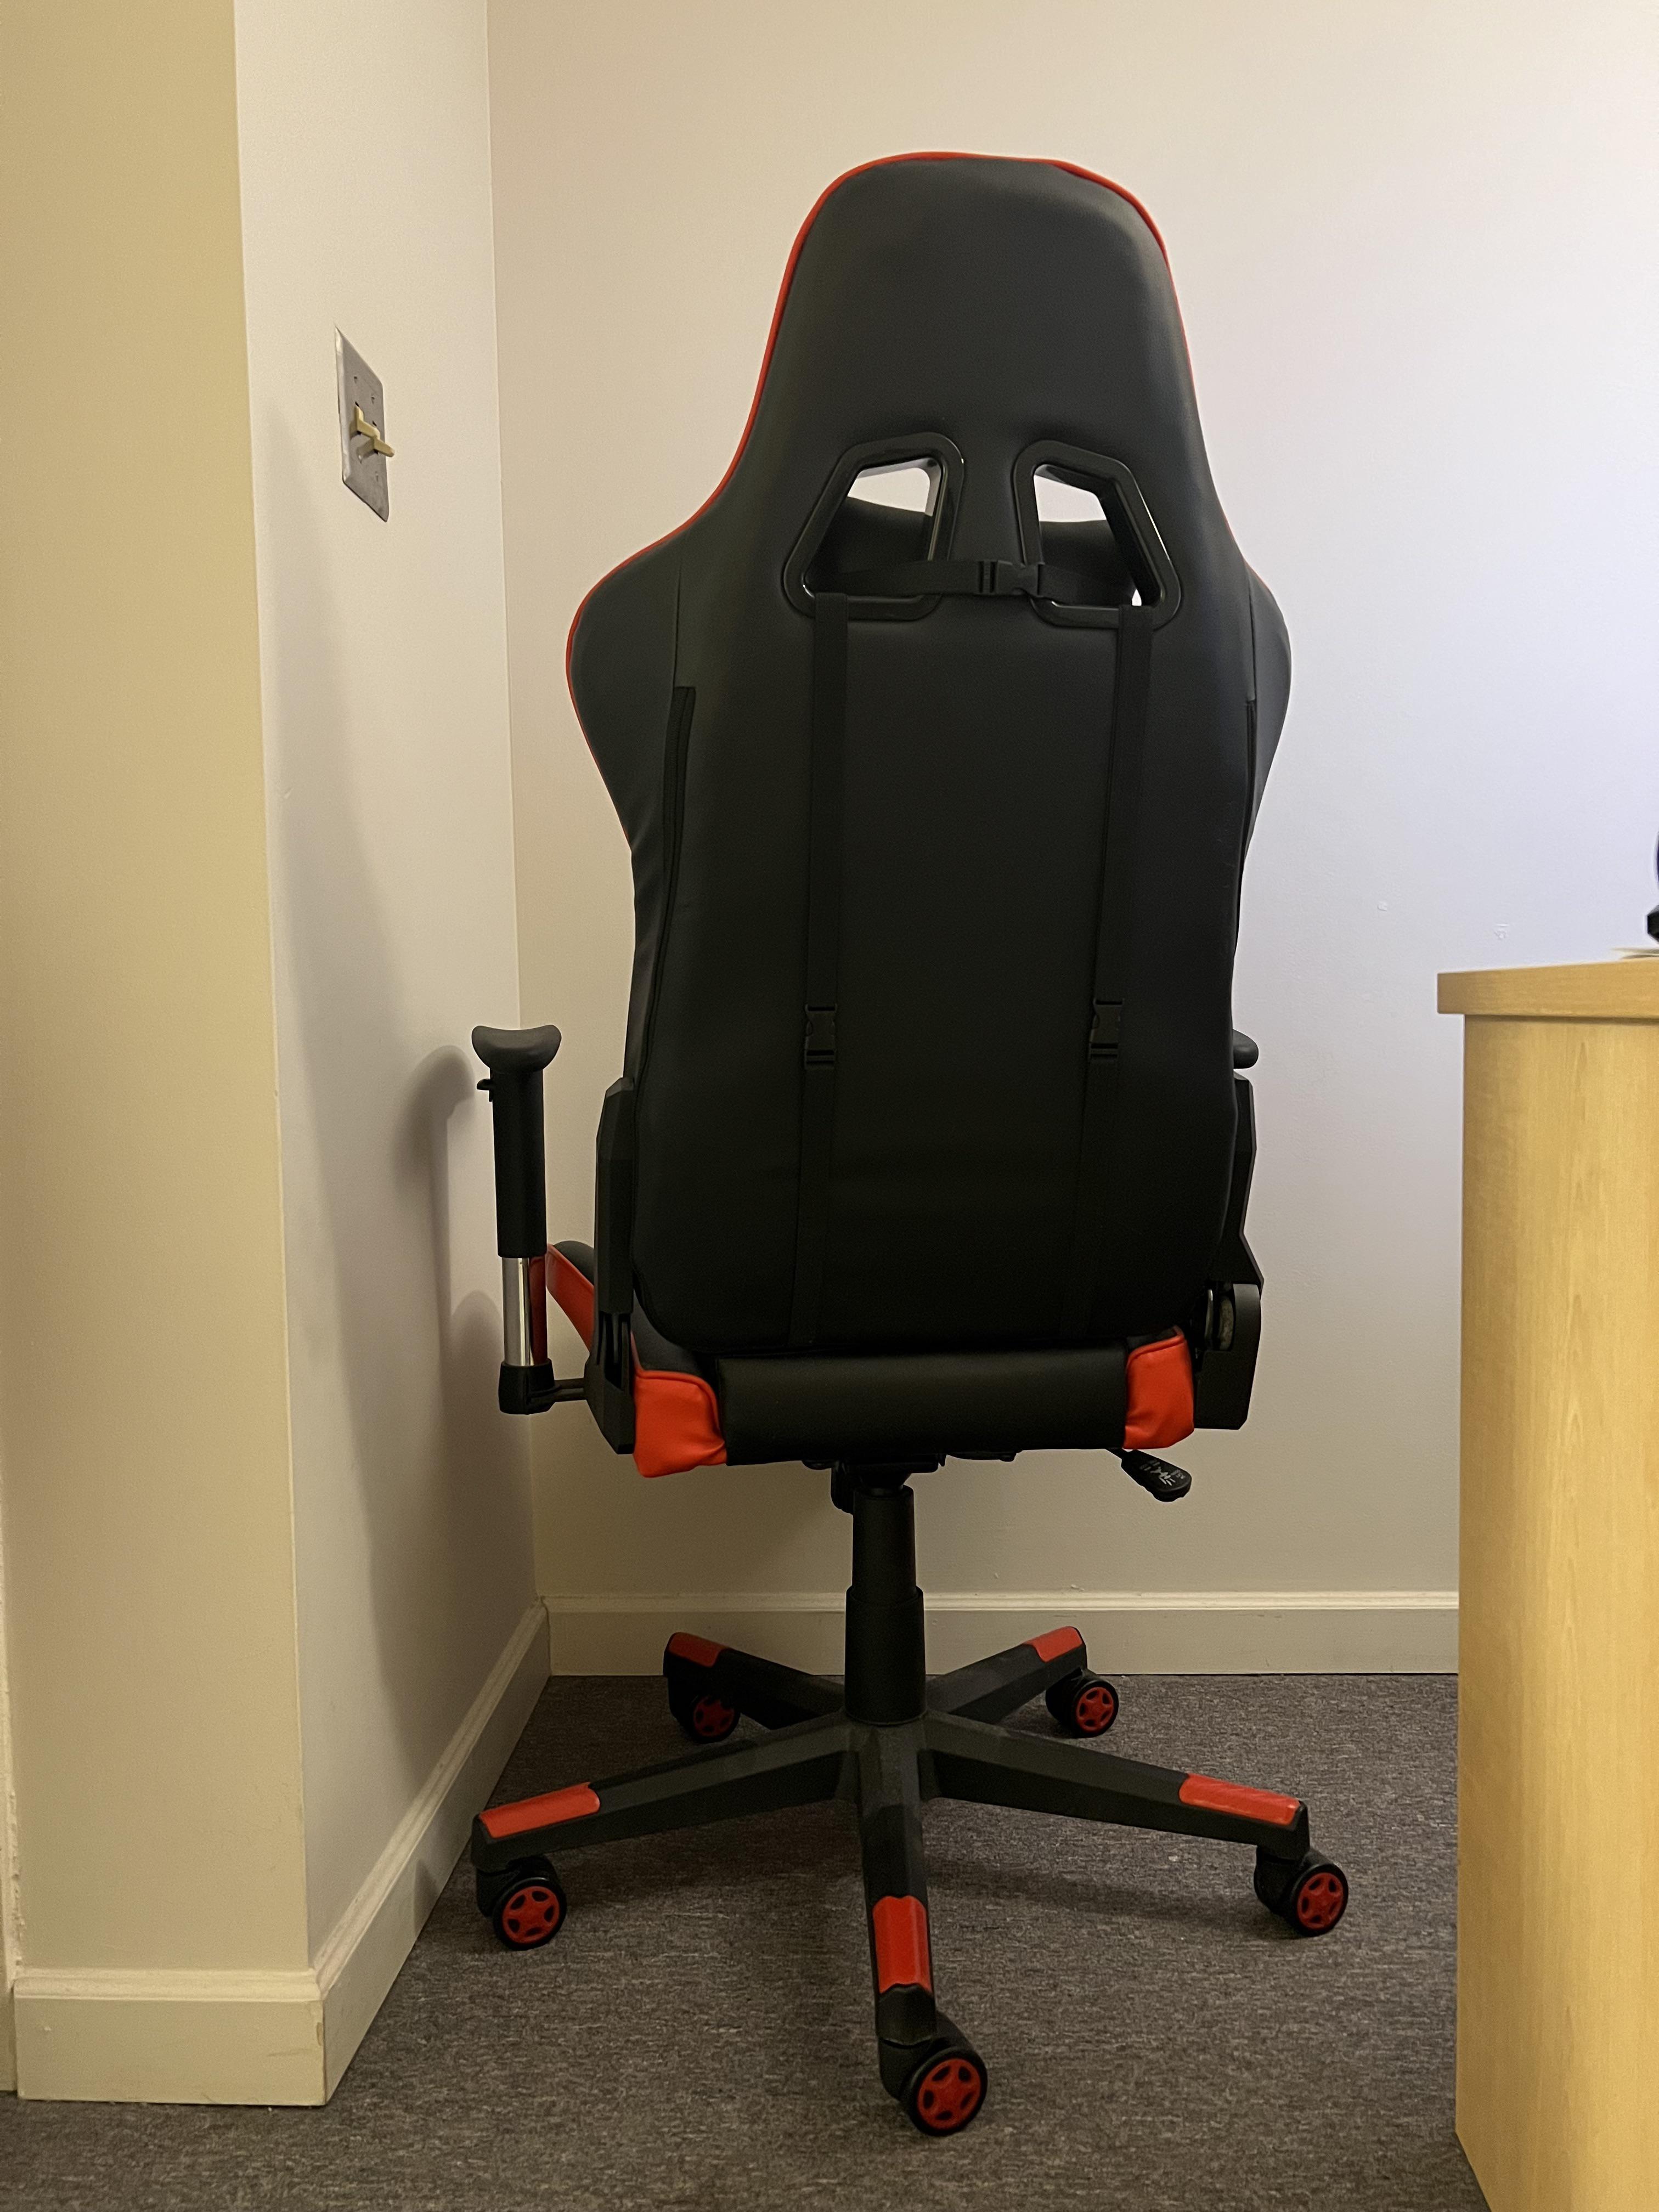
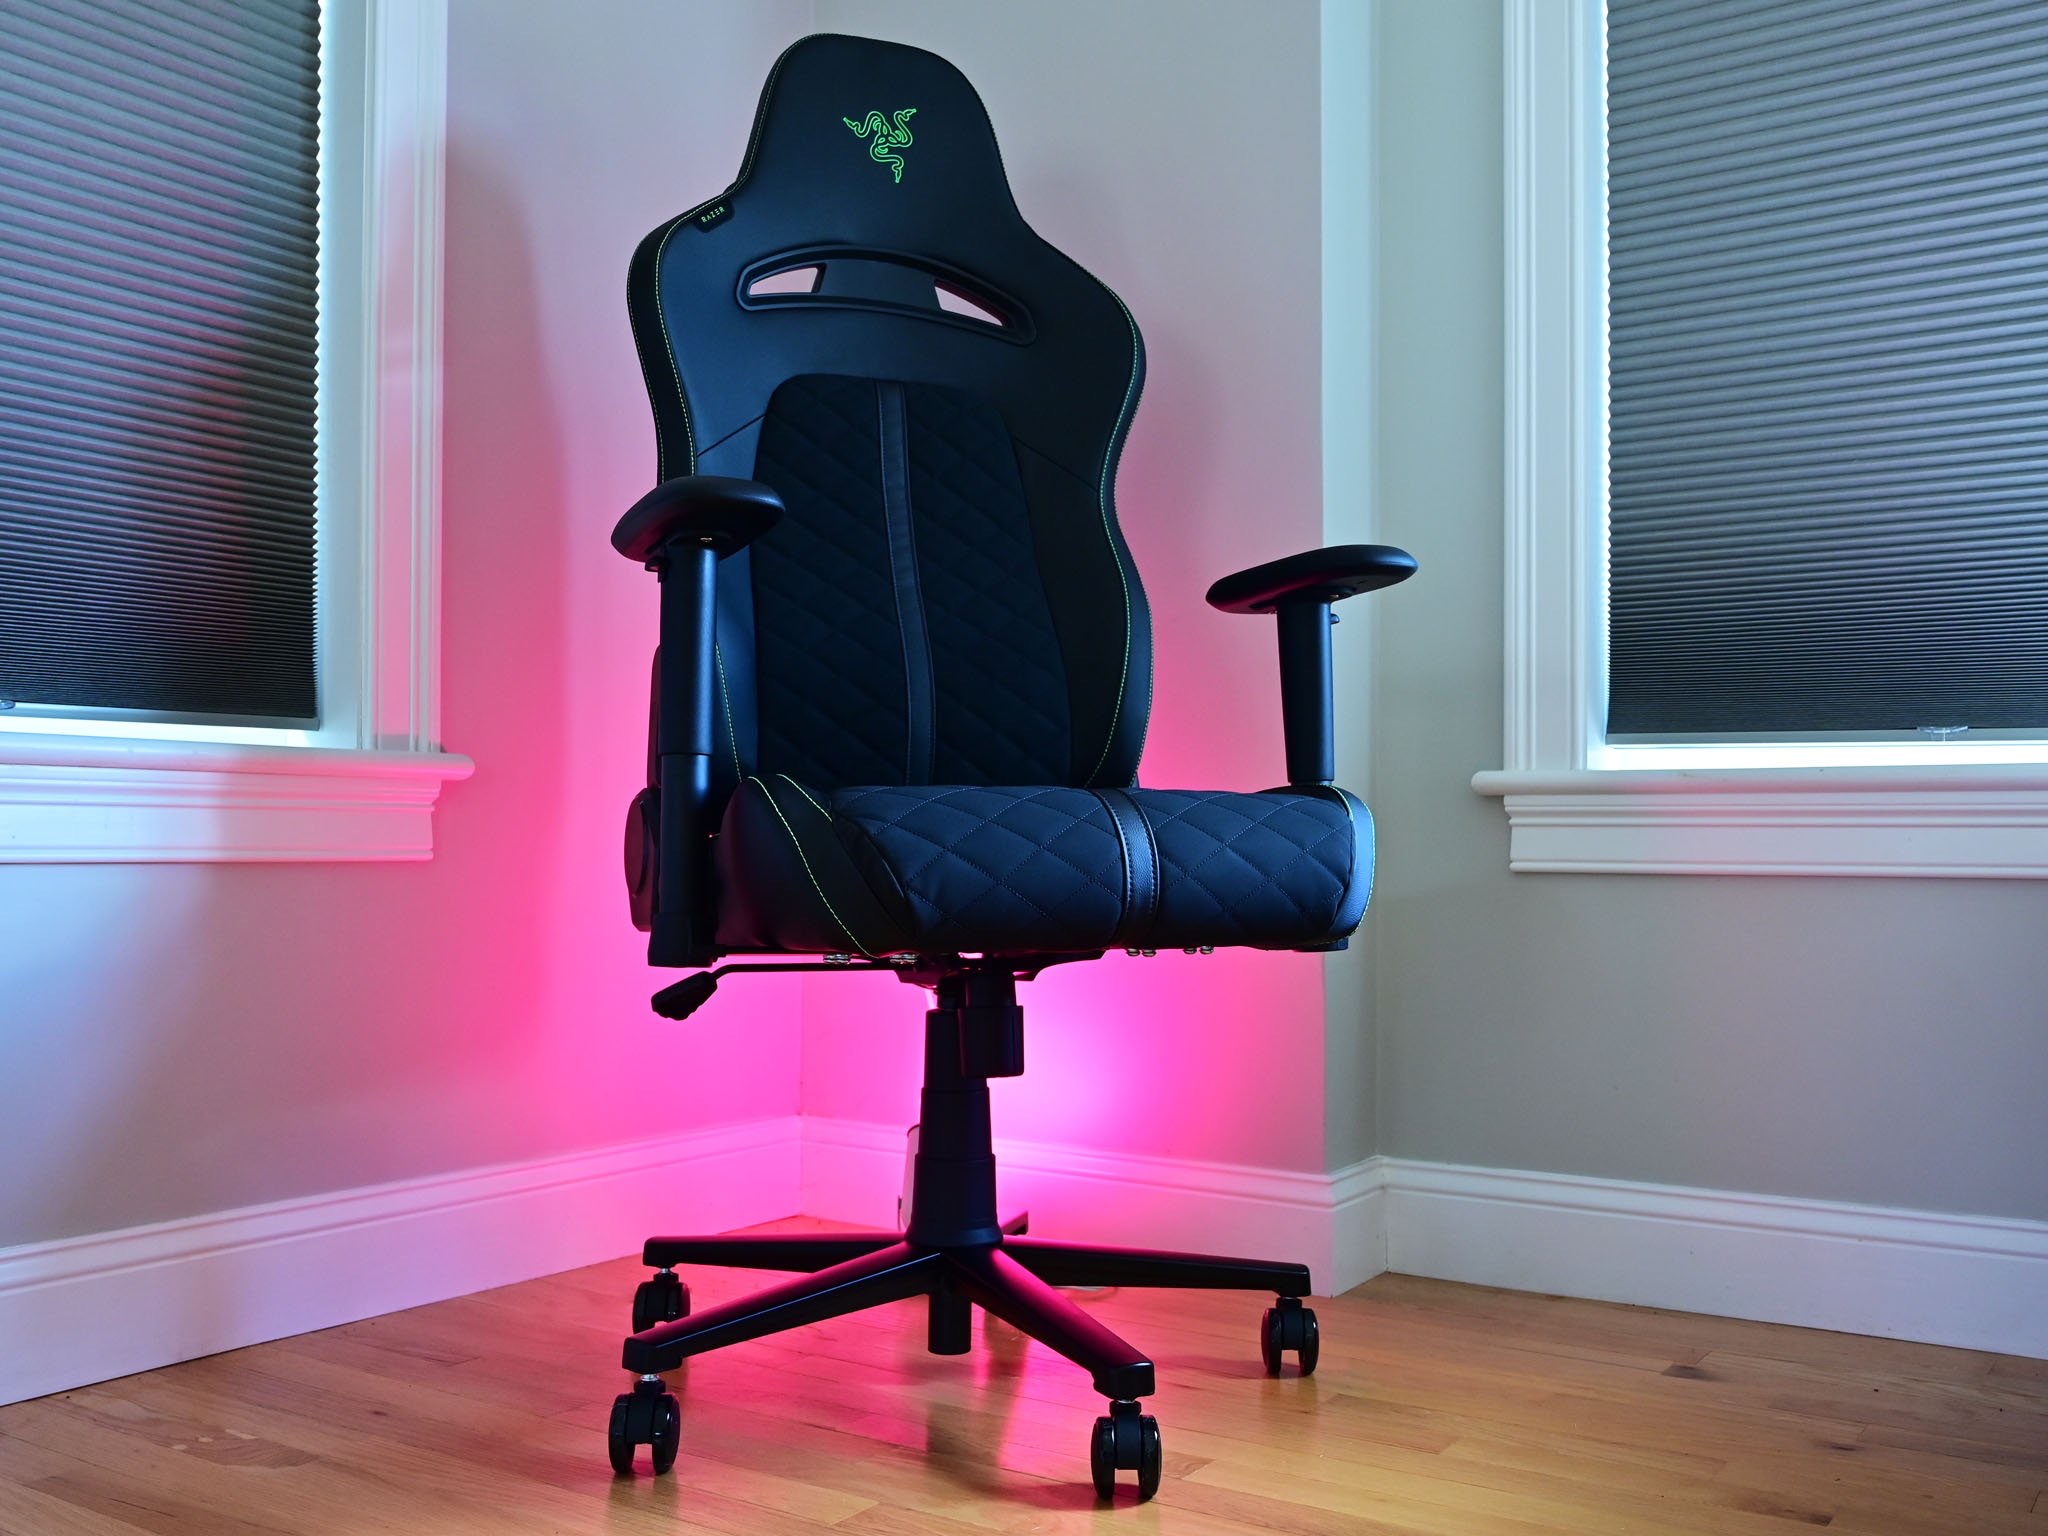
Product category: items_chair
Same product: no